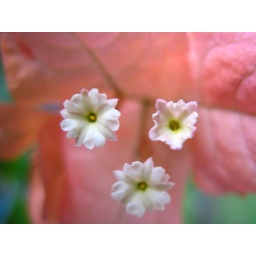
The actual flowers of the Bougainvillea, sorrounded by the colorful bract.